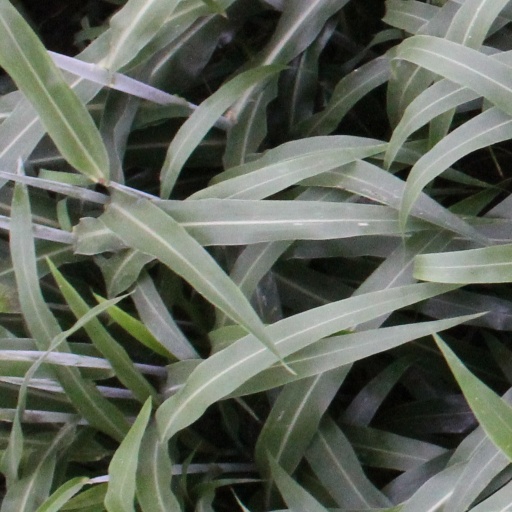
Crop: sorghum